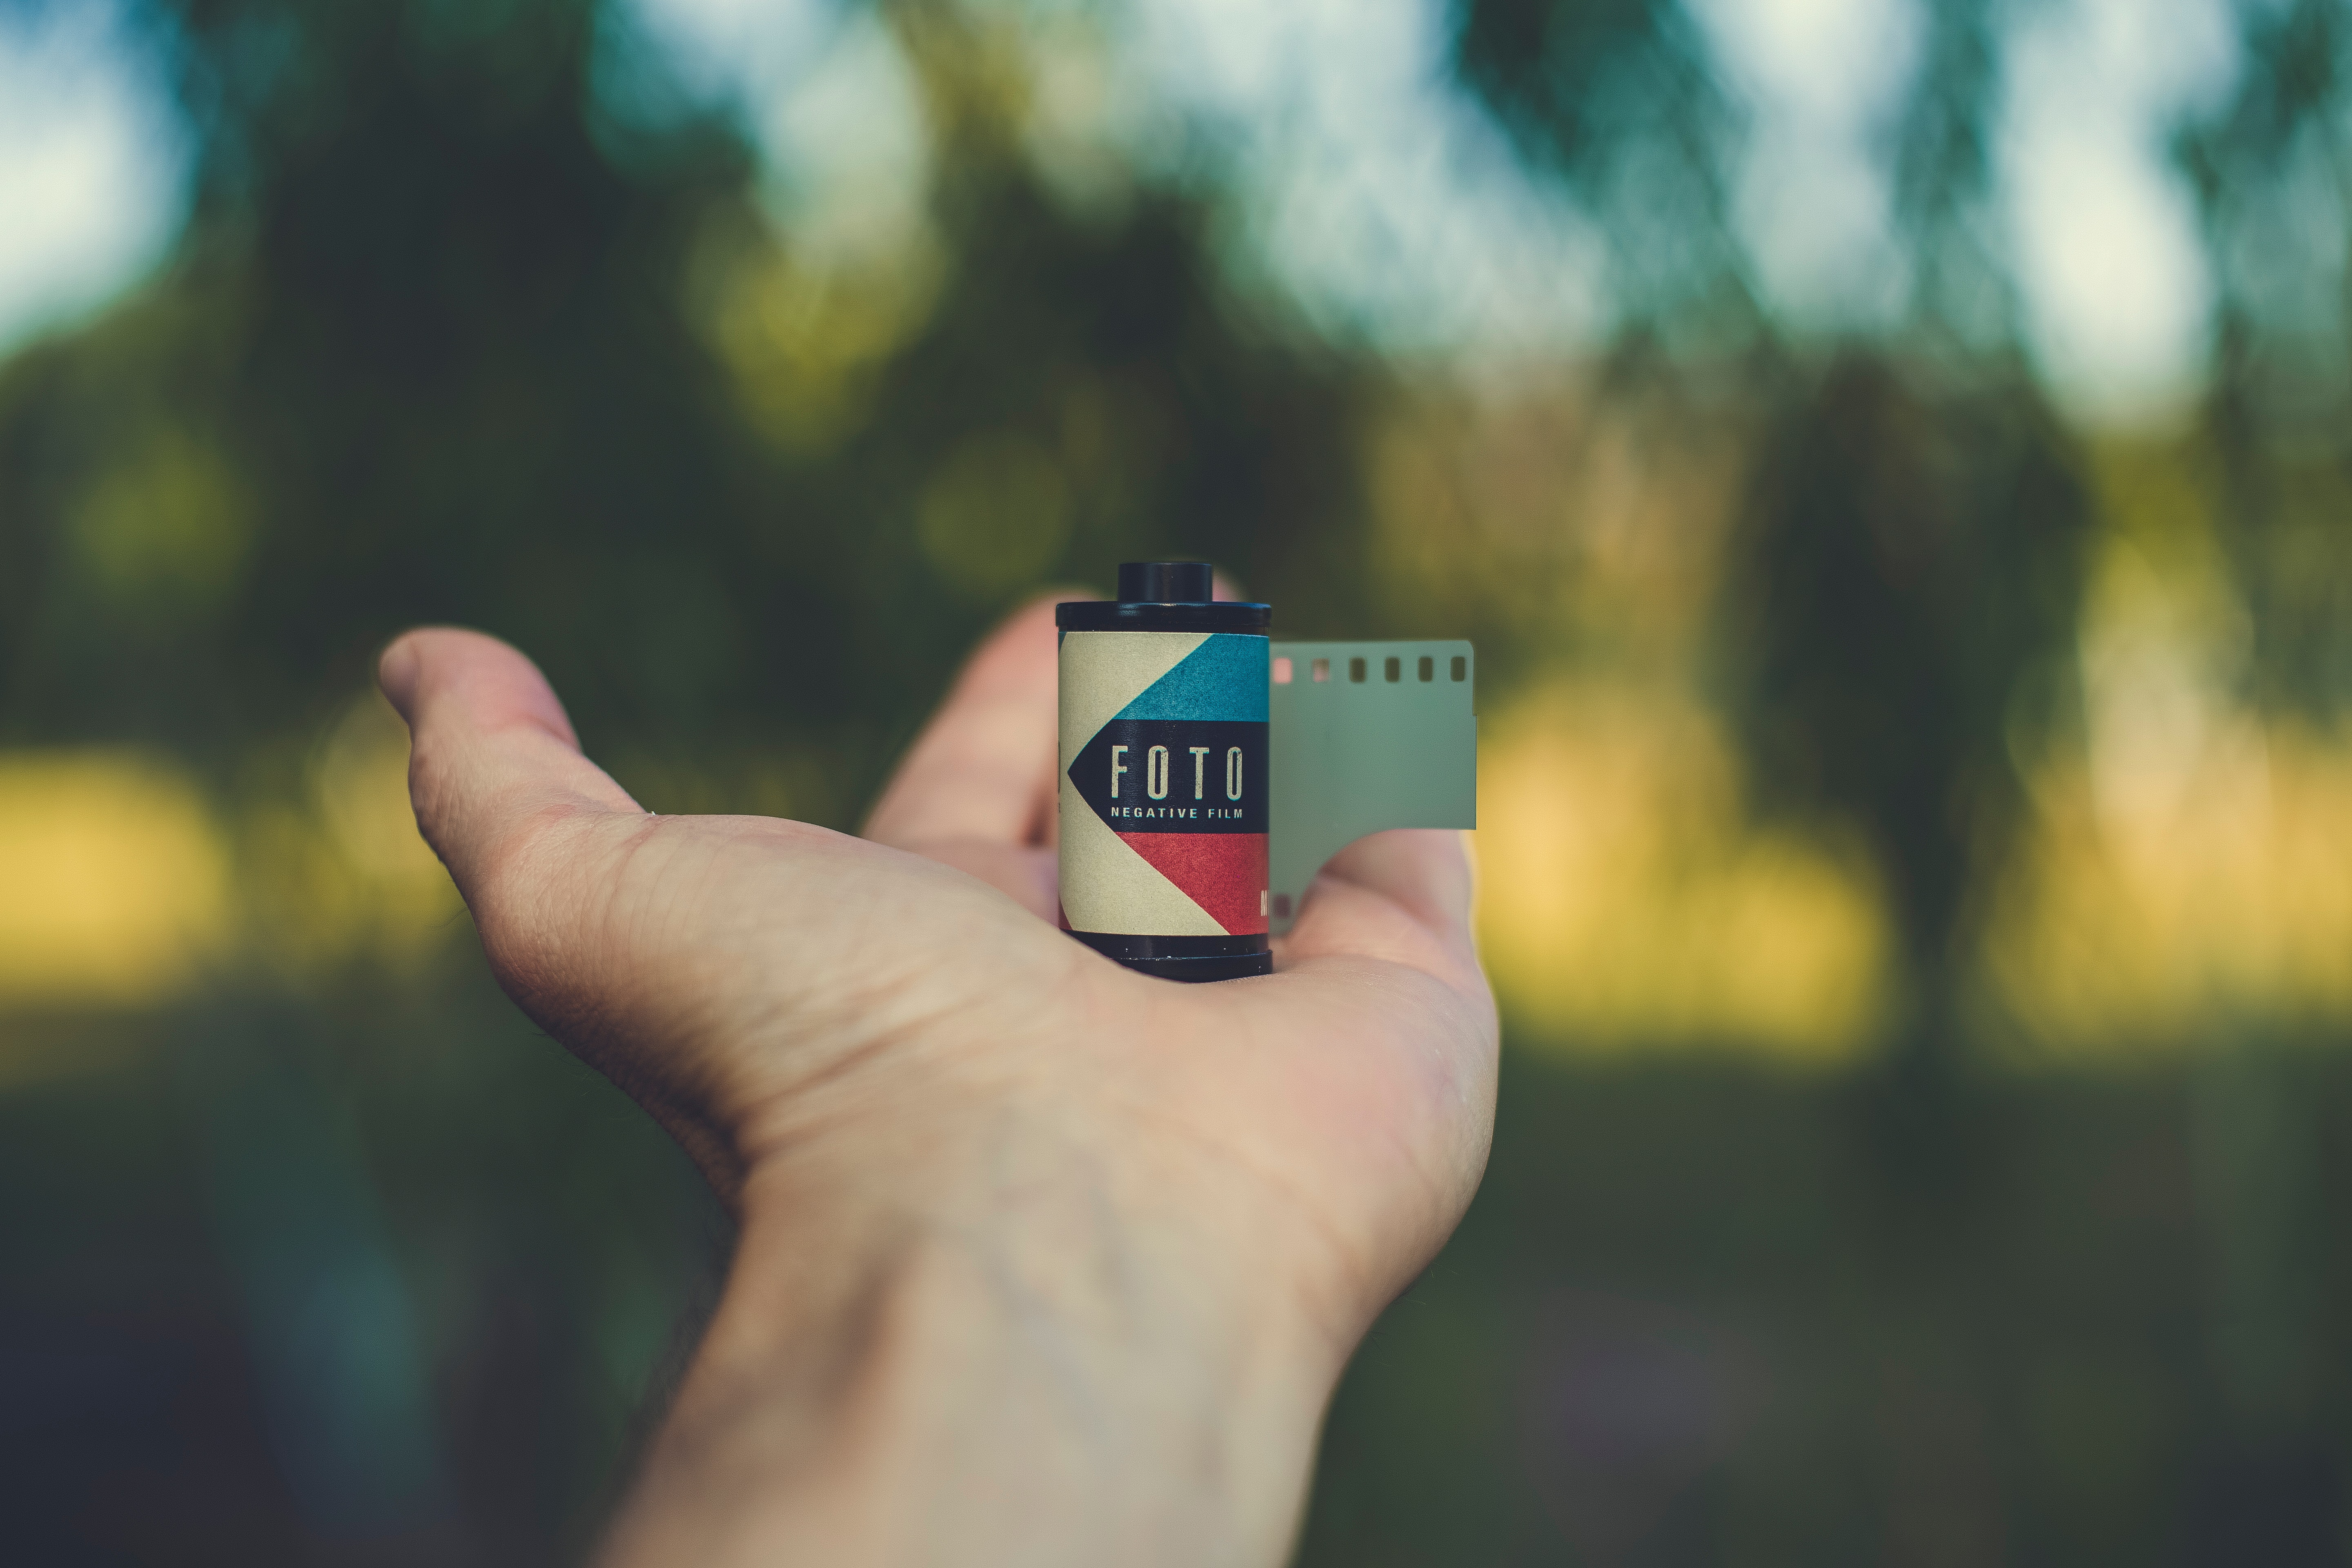
hand, finger, photography, tree, nail, thumb, Colorfulness